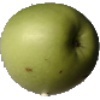
Label: Apple Granny Smith 1